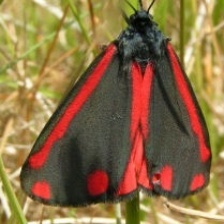
Species: CINNABAR MOTH